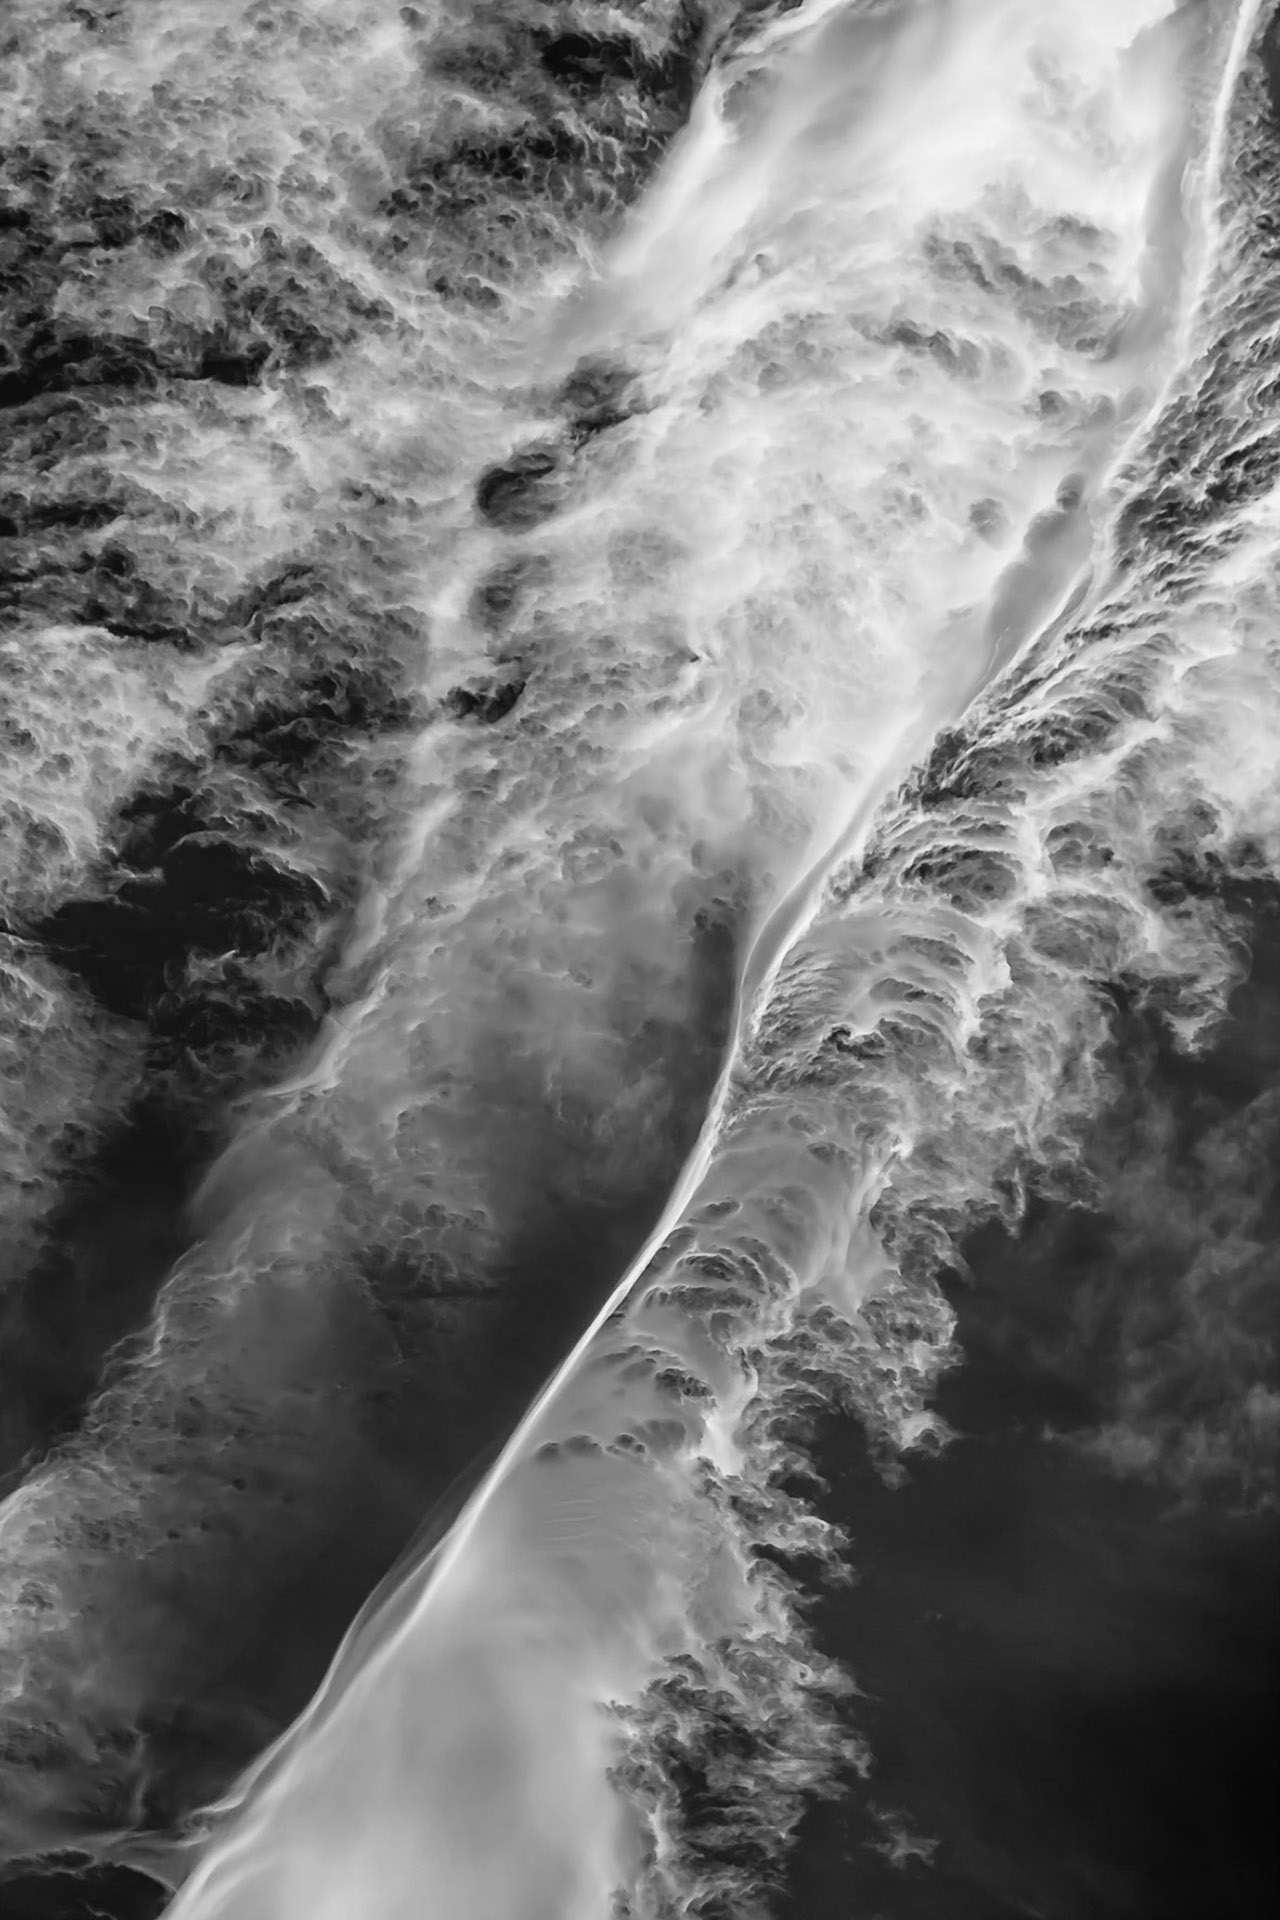
sea, waterfall, cloud, black and white, wave, atmosphere, heaven, gray, monochrome, czech republic, water feature, weekday, monochrome photography, atmosphere of earth, geological phenomenon, wind wave